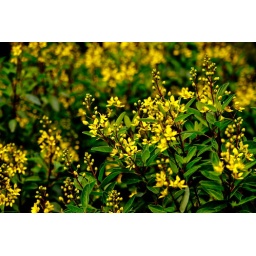
I dont know the name of this flower but you can find these inside the garden around the swan pond area.